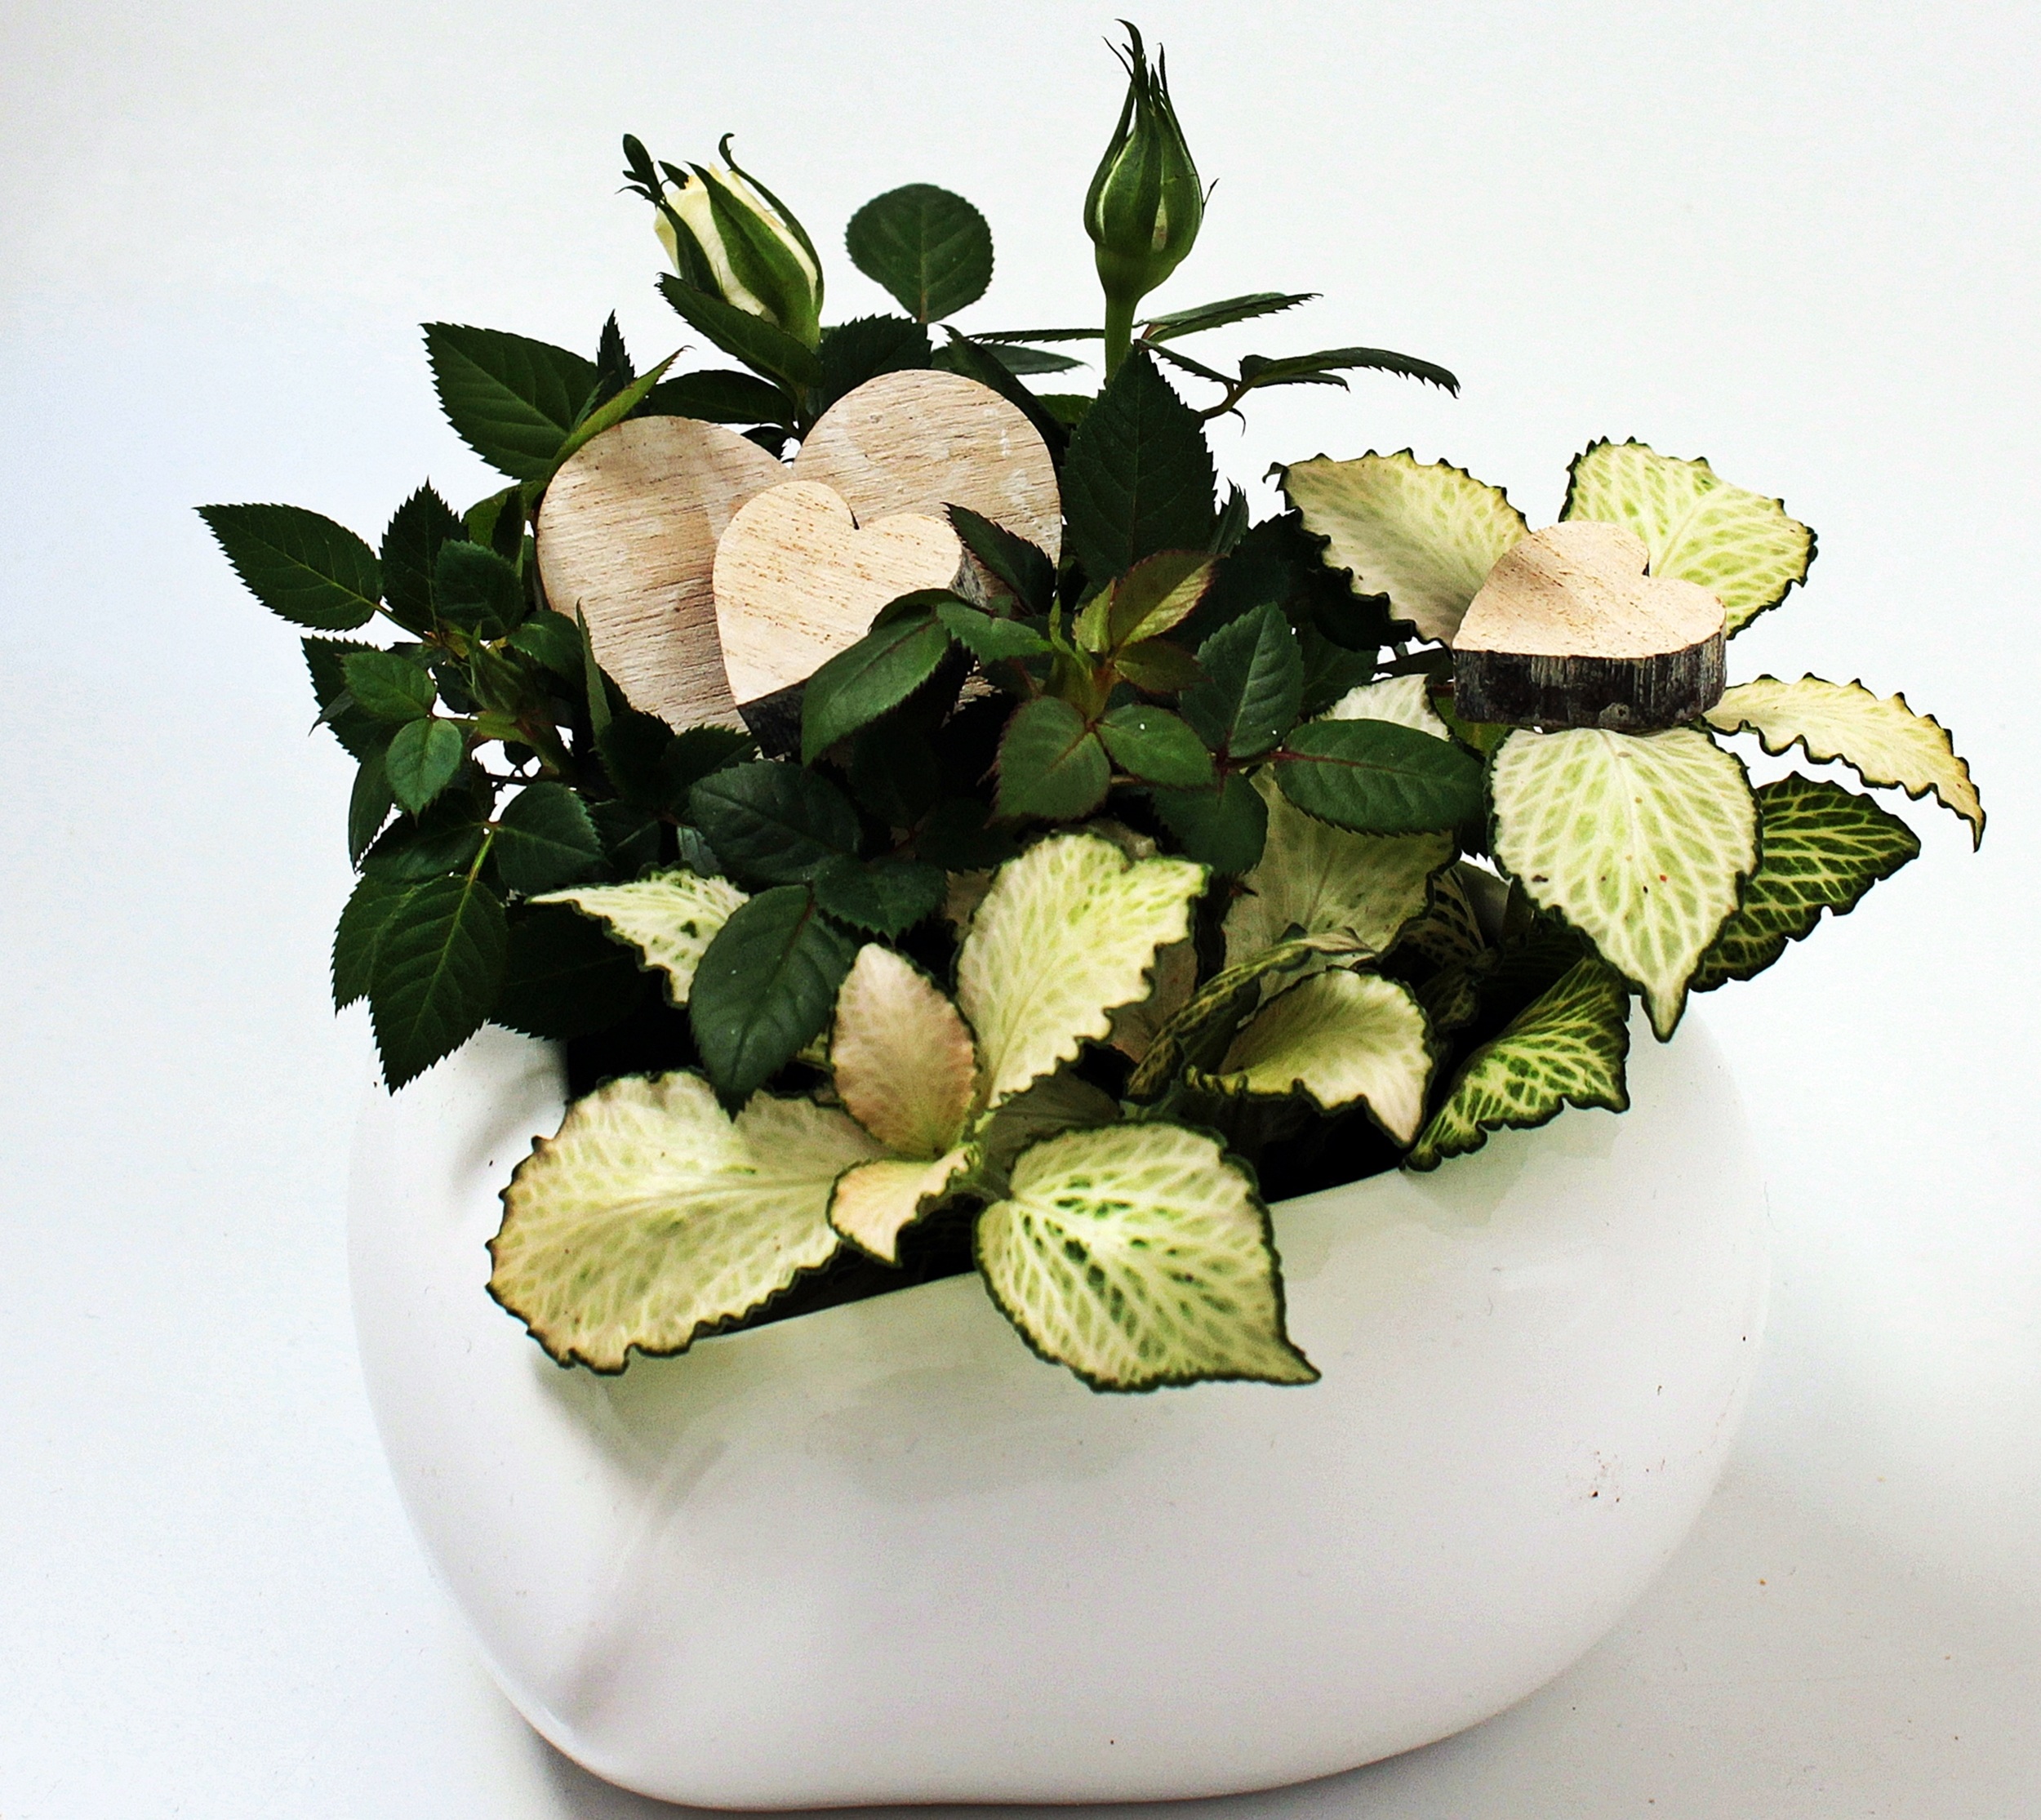
plant, leaf, flower, petal, love, heart, rose, food, herb, produce, thank you, heart shaped, art, mother, mama, flowerpot, floristry, gratitude, greetings, gardenia, white rose, flowering plant, mother's day, flower bouquet, wooden heart, floral design, about love for mother's day, porcelain heart, land plant, flower arranging